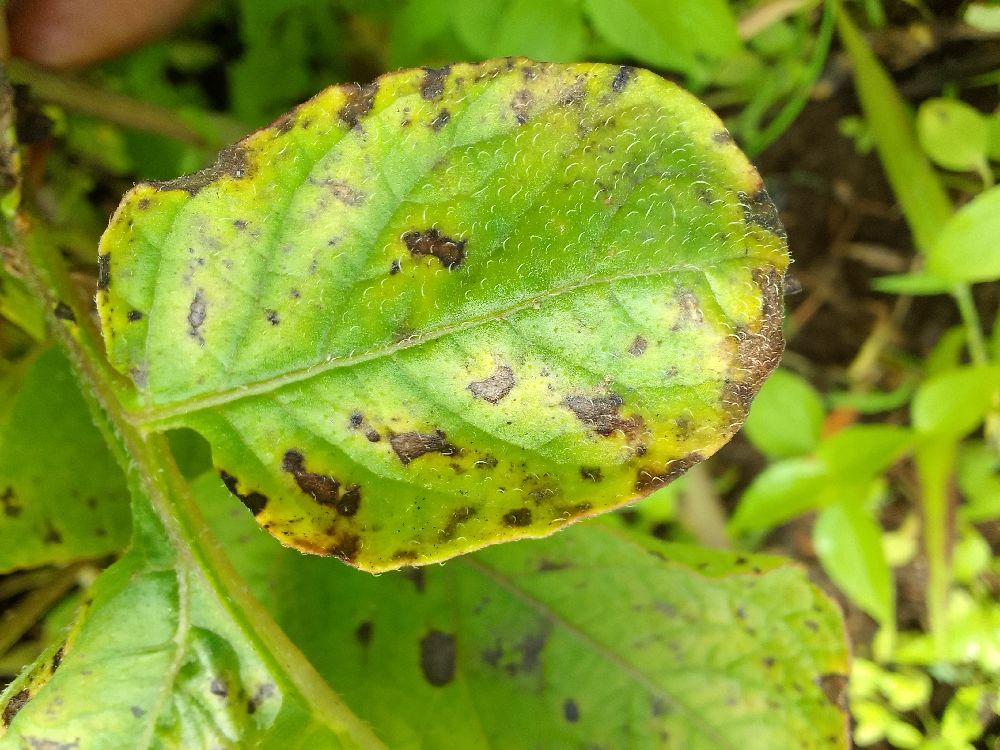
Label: Early blight